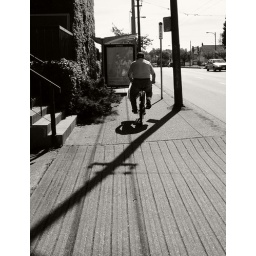
on his merry way home with his bag of produce, he was whisting a tunes as he passed me by